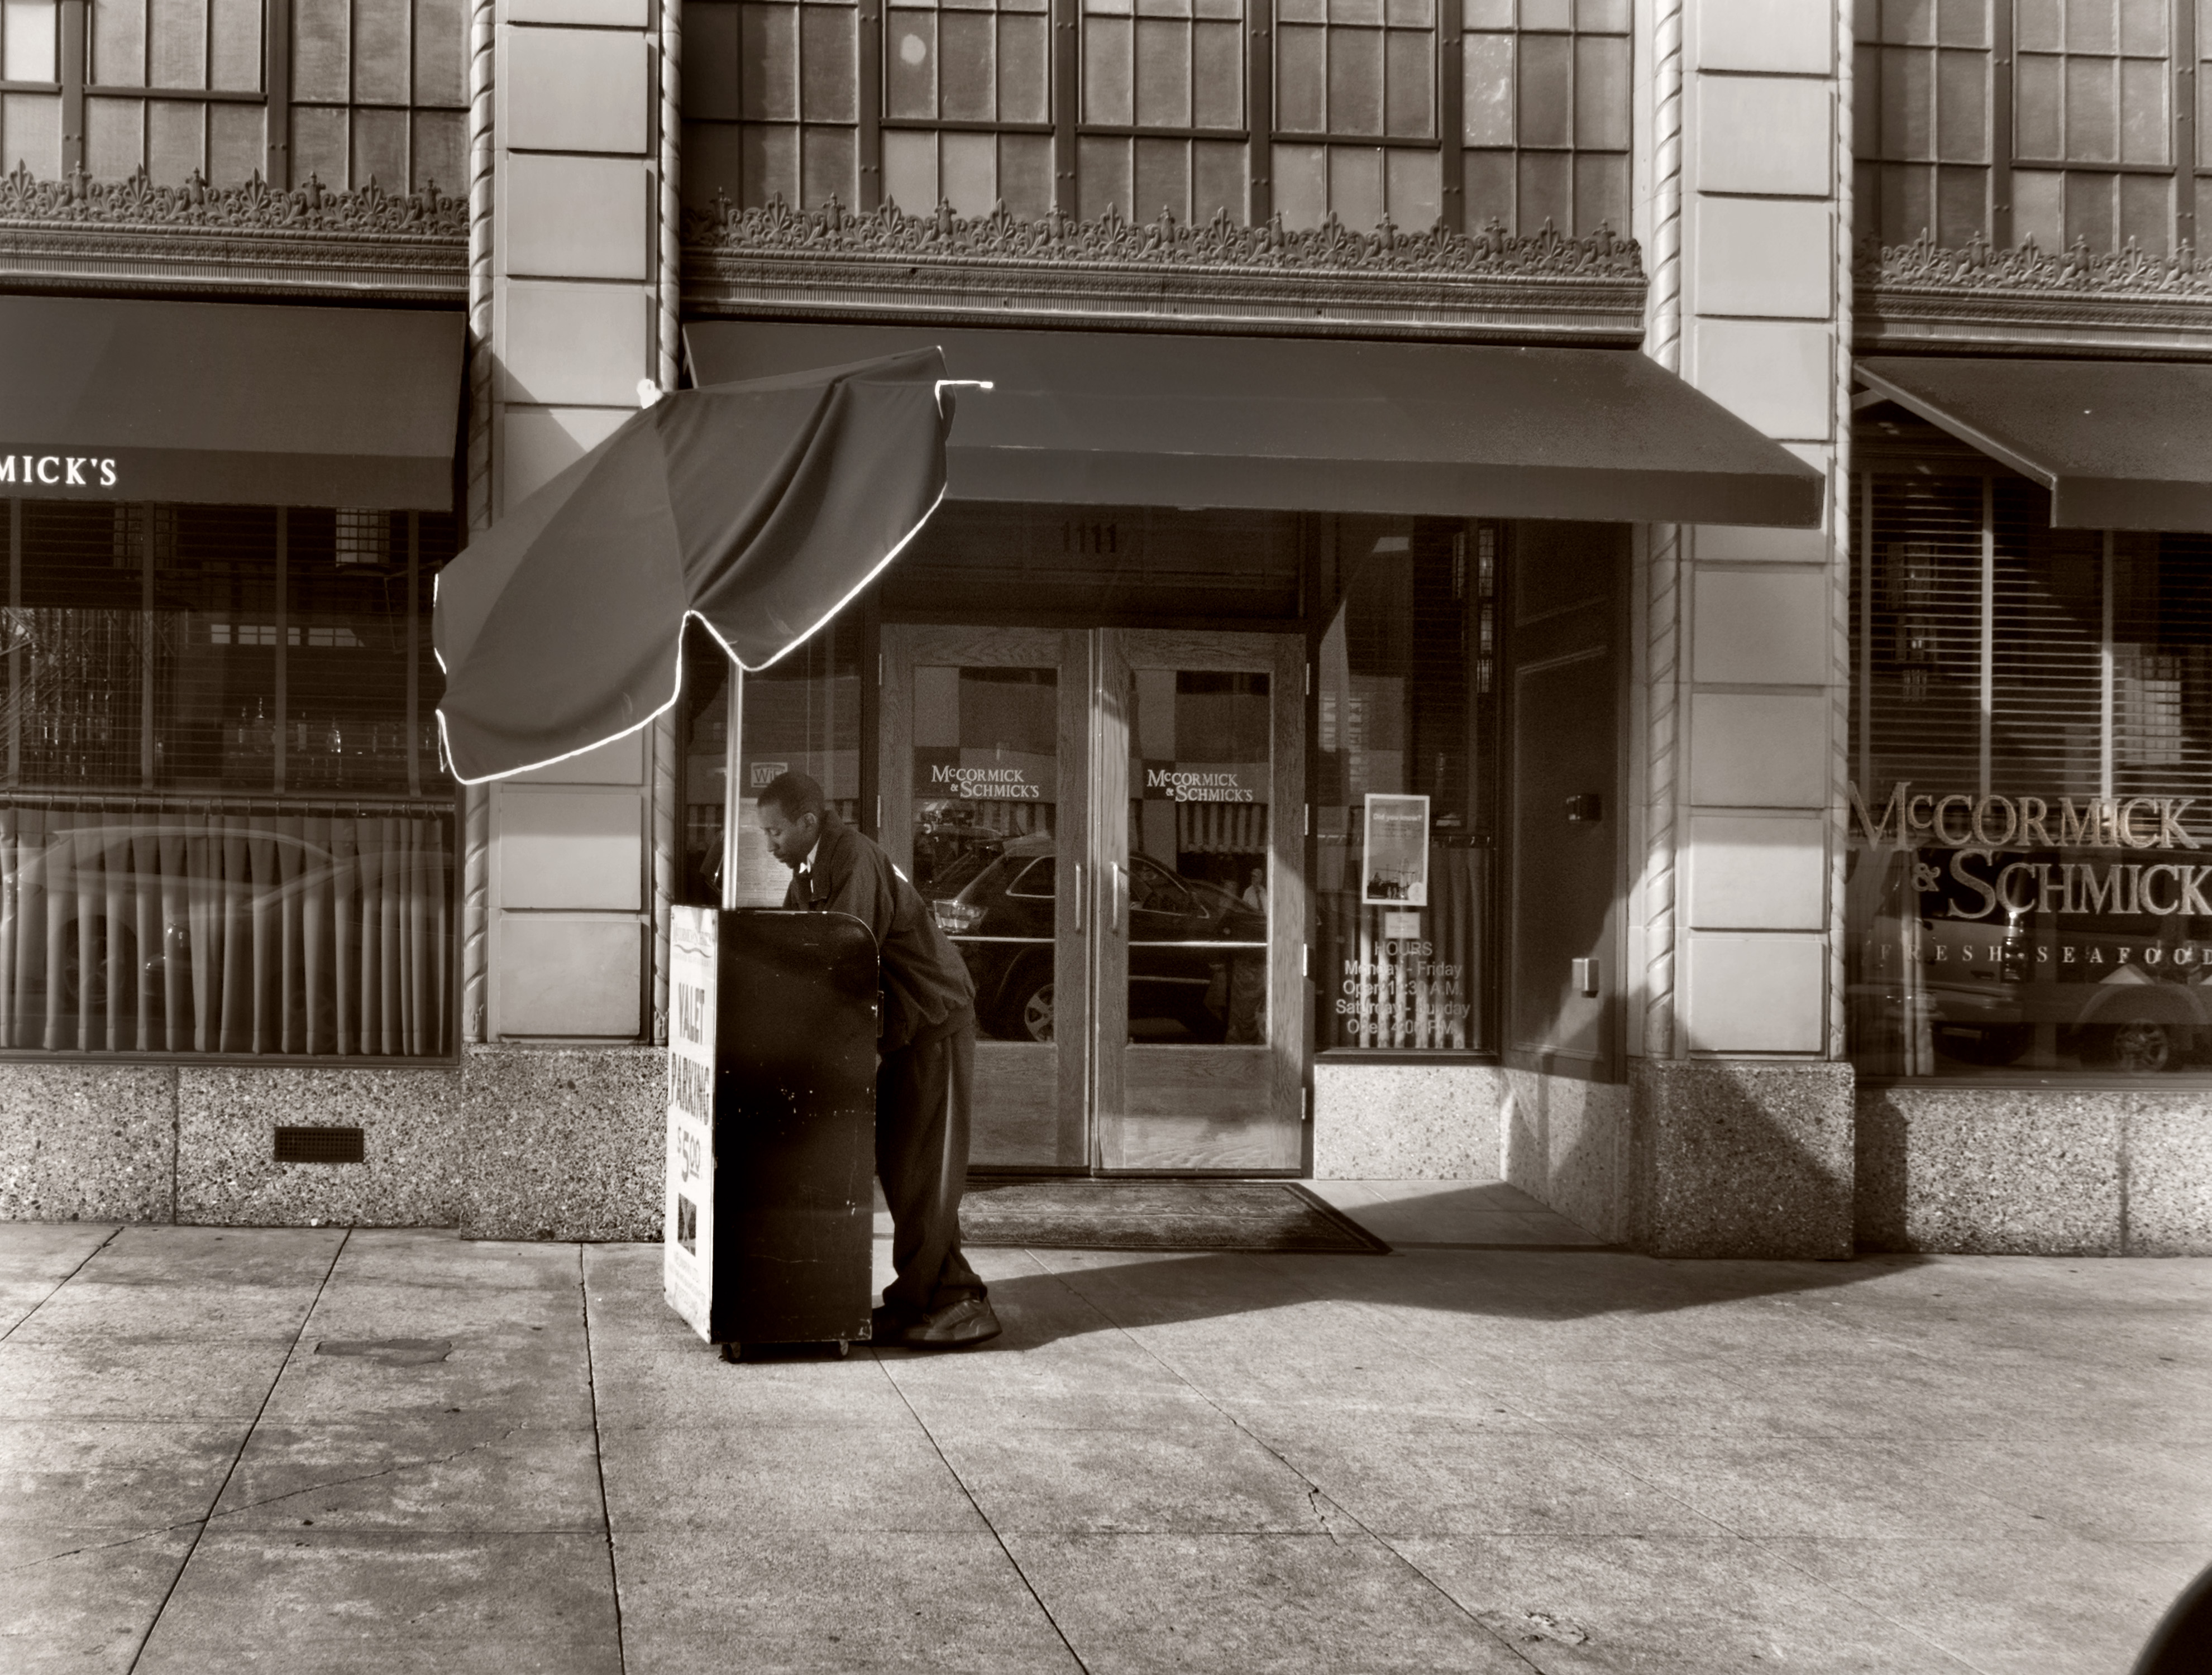
architecture, wood, road, white, street, house, parking, home, monochrome, california, interior design, design, infrastructure, photograph, shape, sacramento, jstreet, elkslodge, architectleonardstarks, flooring, urban area